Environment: real
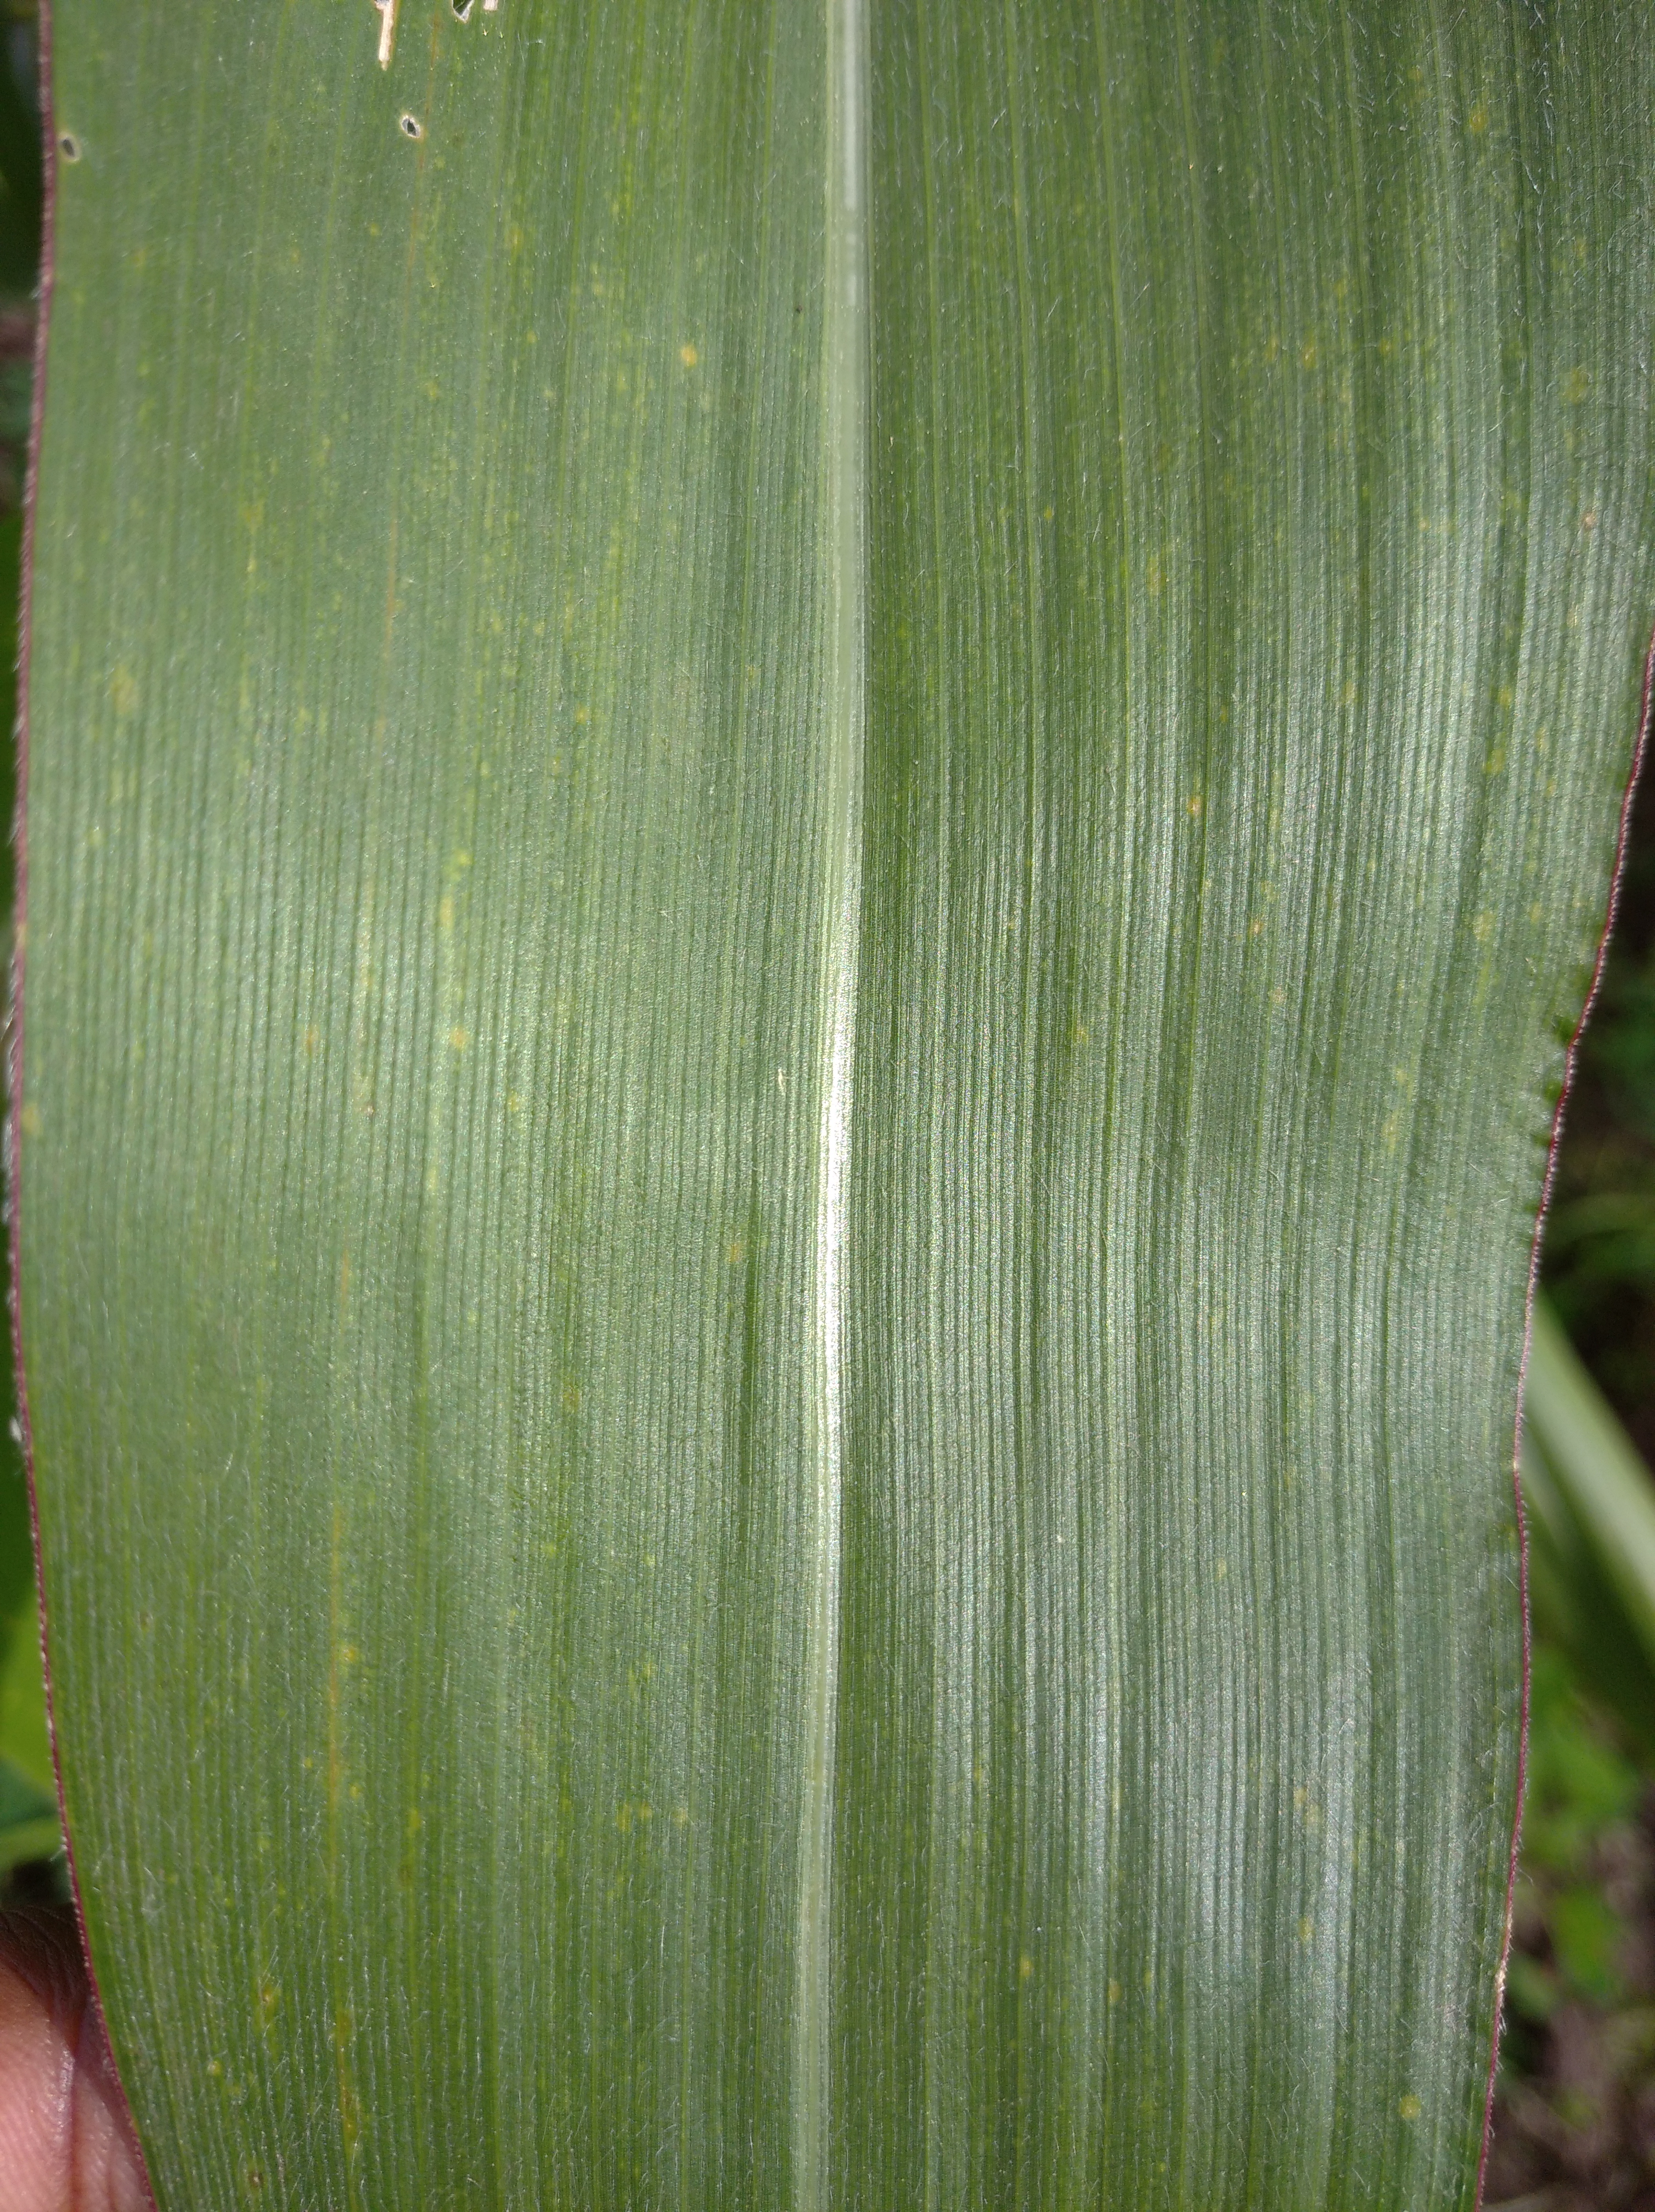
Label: healthy